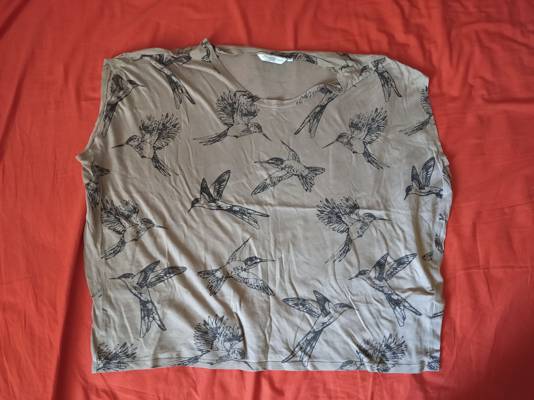
Waste category: clothes